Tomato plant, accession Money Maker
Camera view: bottom (45 deg); turntable rotation: 300 degrees
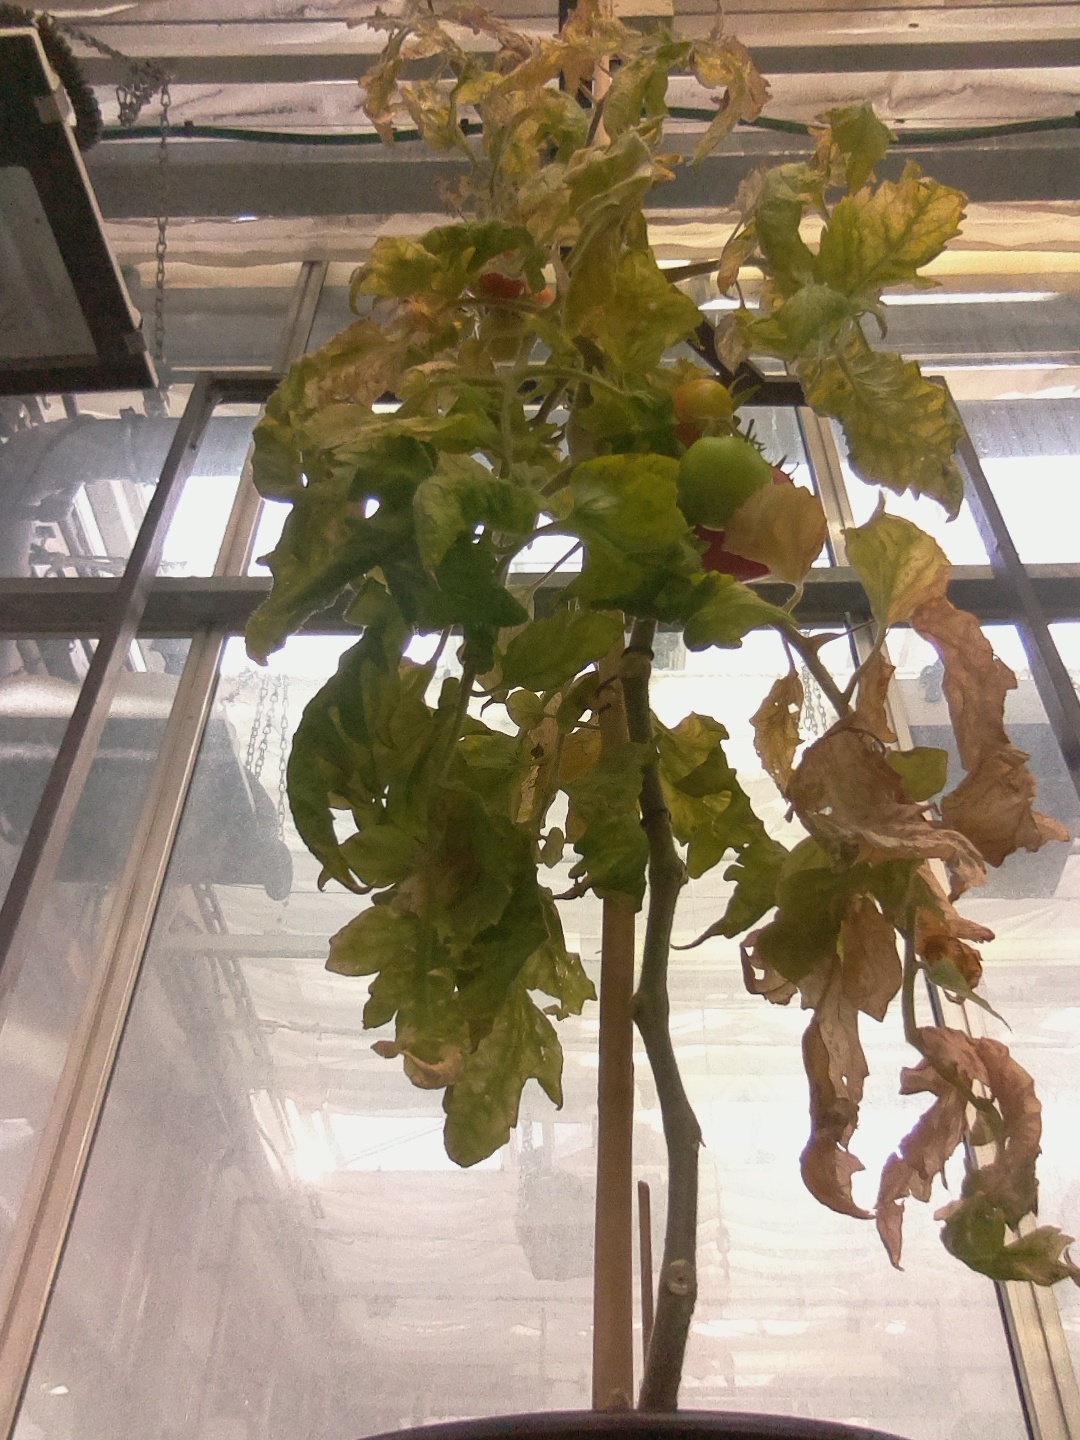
BBCH growth stage 88: 80%-90% of fruits show typical fully ripe color